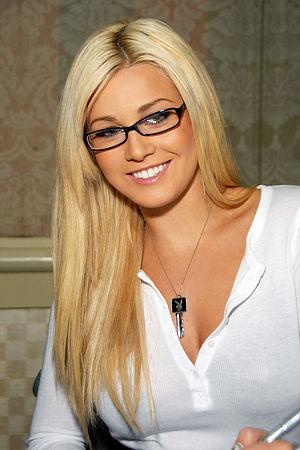
La Playmate of the Month, ou Miss, est une femme désignée chaque mois par le magazine Playboy. Elle apparaît sur le dépliant central du magazine, appelé centerfold.